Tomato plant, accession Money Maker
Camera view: bottom (45 deg); turntable rotation: 210 degrees
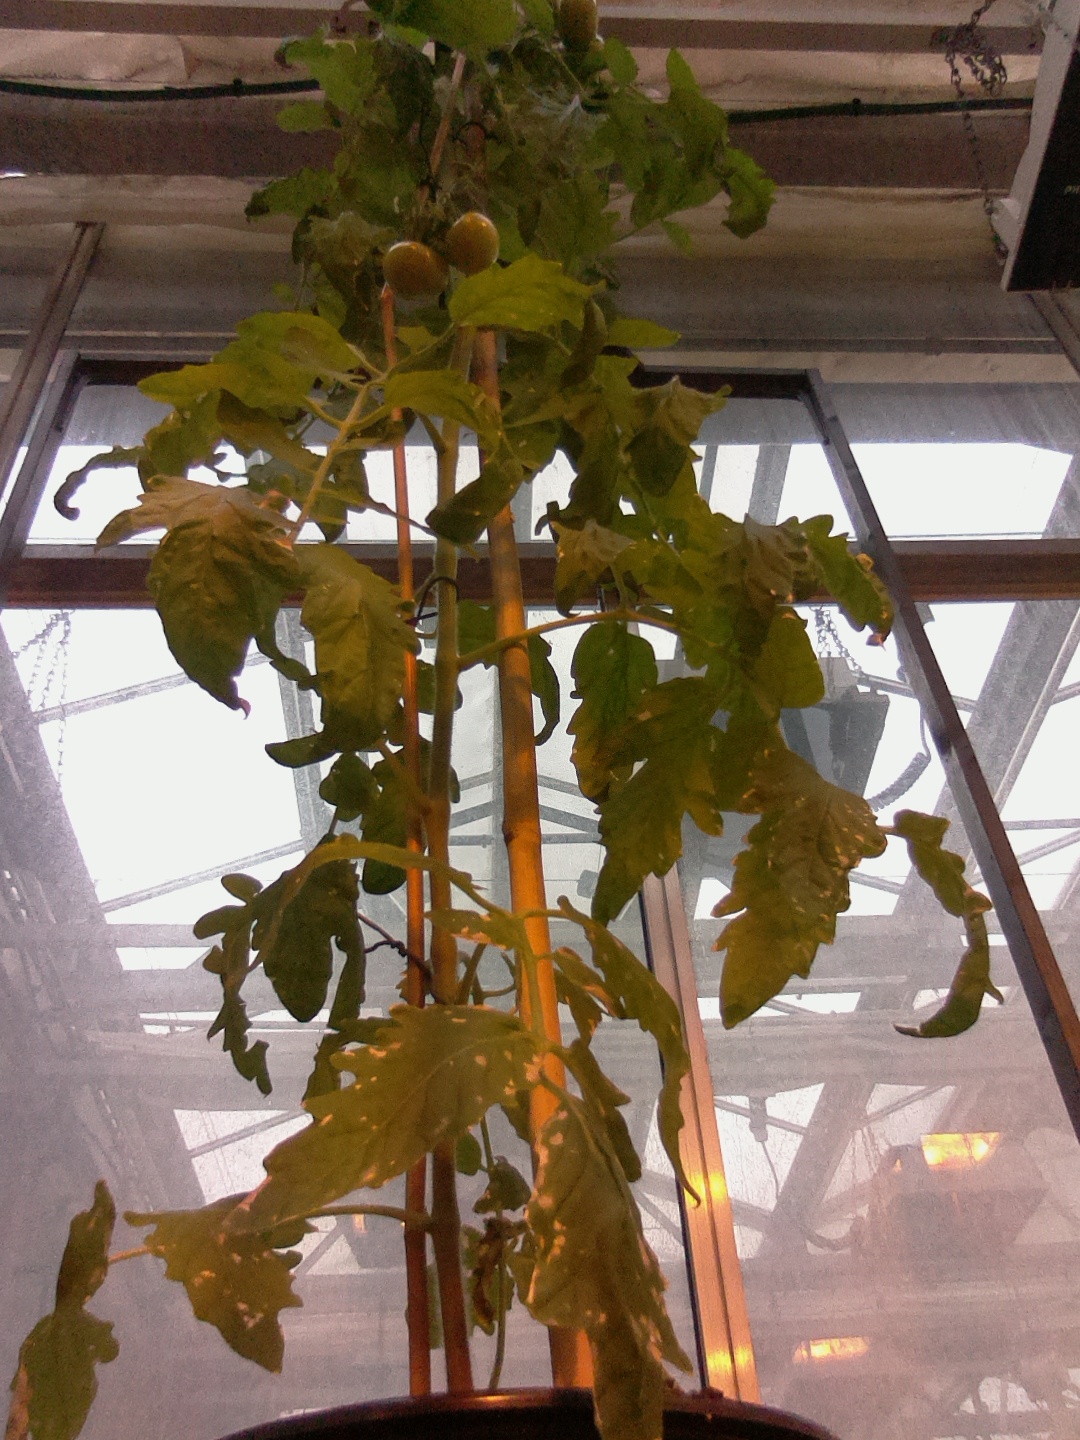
BBCH growth stage 74: 40%-50% of final fruit size